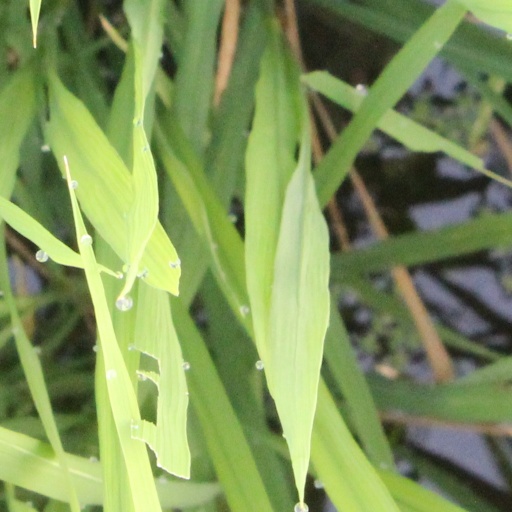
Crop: rice